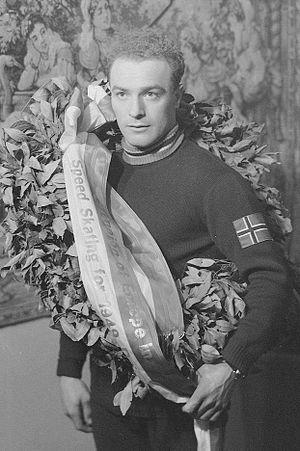
Finn Helgesen est un patineur de vitesse norvégien.